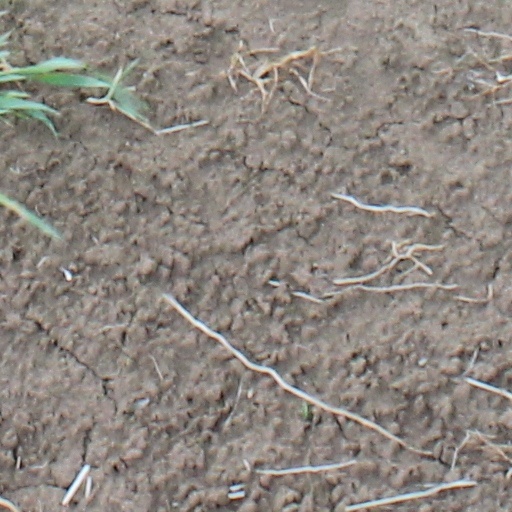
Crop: wheat